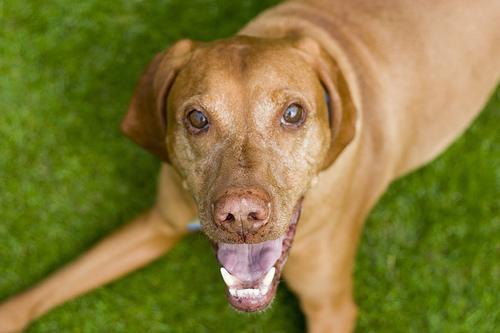
vizsla